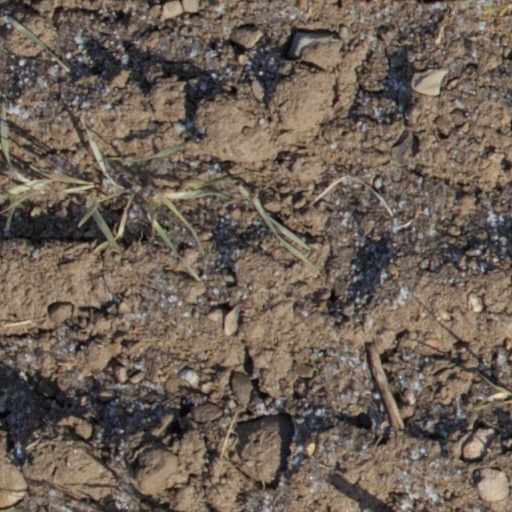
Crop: wheat